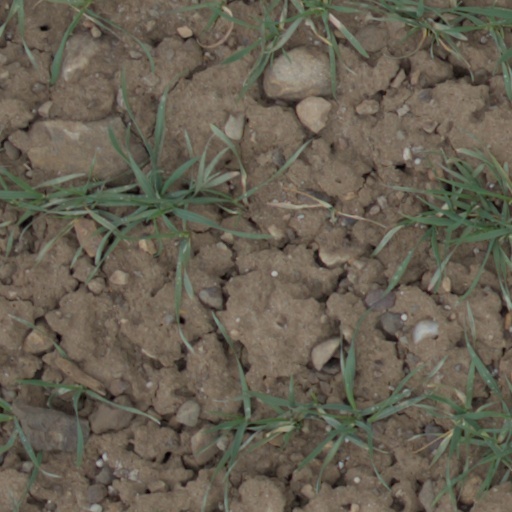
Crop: wheat